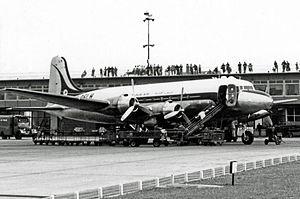
Le protectorat français de Tunisie est institué par le traité du Bardo du 12 mai 1881 au terme d’une rapide conquête militaire. La souveraineté tunisienne est réduite à néant dès 1883, le bey se contentant de signer les décrets et lois préparés par le résident général de France en Tunisie. Si l’administration tunisienne au niveau local reste en place, elle se contente de faire le lien entre la population tunisienne et les nouvelles administrations mises en place sur le modèle de ce qui existe en France. Le budget du gouvernement tunisien est rapidement assaini ce qui permet de lancer de multiples programmes de constructions d’infrastructures qui transforment complètement le pays avant tout au profit des colons, en majorité italiens dont le nombre augmente rapidement. Toute une législation foncière est mise en place permettant l'acquisition ou la confiscation de terres afin de créer des lots de colonisation revendus aux colons français qui s'approprient ainsi les meilleures surfaces cultivables.